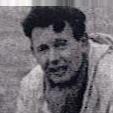
Age: 42